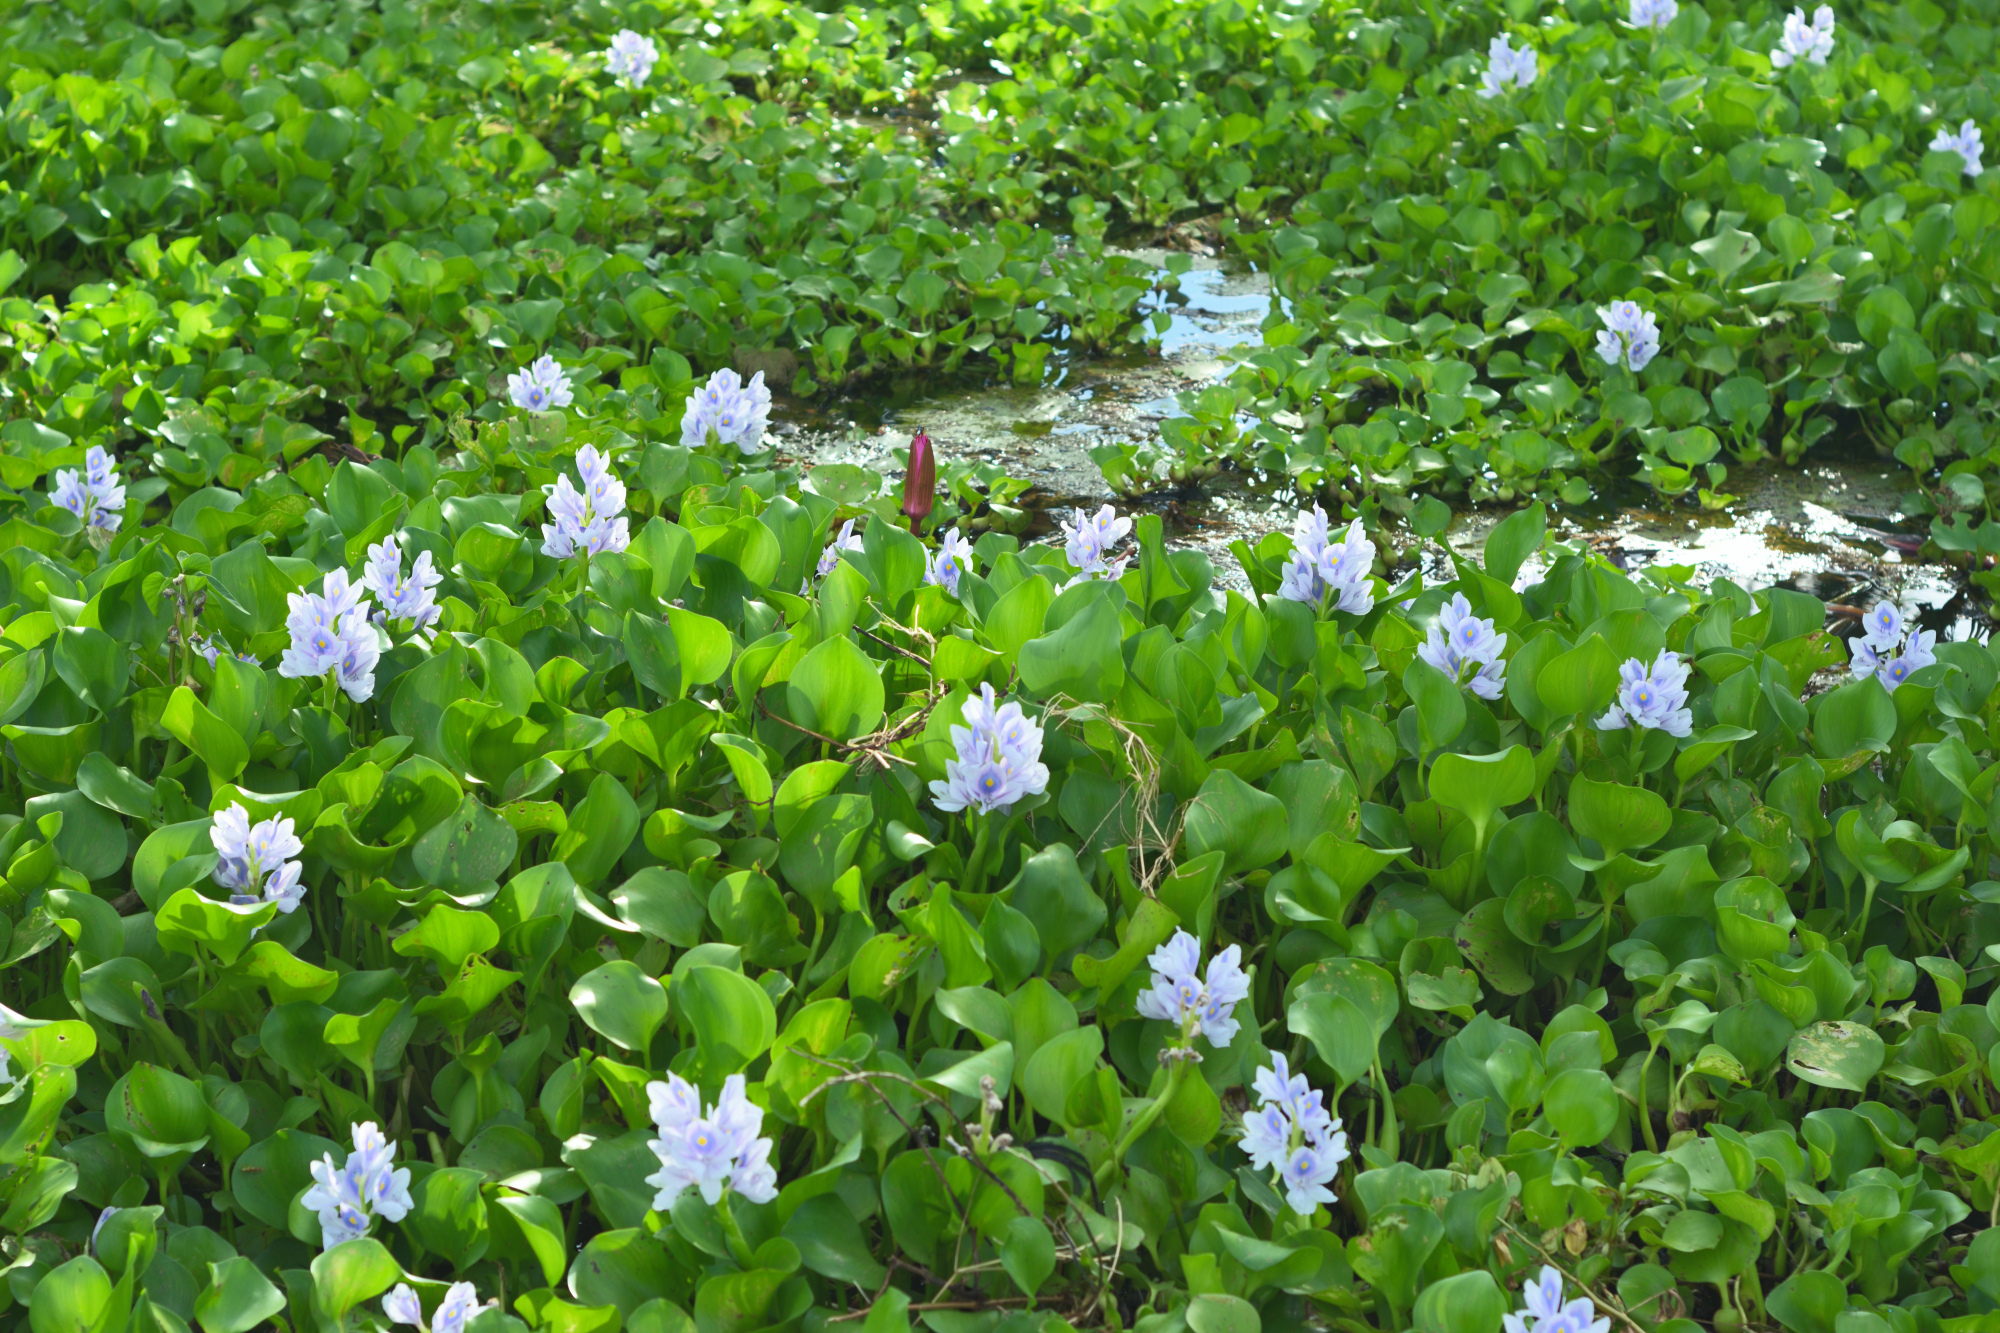
Water Hyacinth - Khurushkul Pond, Bangladesh
Water hyacinth (Eichhornia crassipes) coverage in a freshwater pond near Khurushkul, Cox's Bazar, Bangladesh. Photographed on 9 August 2026 during the monsoon season. Follow-up survey of the pond documented in the June 2026 water lily / water hyacinth dataset.
Location: Khurushkul, Cox's Bazar, Chattogram, Bangladesh
Keywords: water hyacinth, Eichhornia crassipes, invasive aquatic plant, pond, freshwater wetland, monsoon, Bangladesh, Khurushkul, Cox's Bazar, botanical photography, aquatic vegetation, golamrob